Goa Chitra Museum

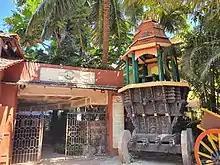
Goa Chitra Museum, entrance.

The museum is based in the coastal Goan village of Benaulim. It was opened to the public in 2009, run by the artist-curator-restorer Victor Hugo Gomes. Gomes, a lifelong collector of objects, states about his journey working on the museum: “It is not easy; I am self-funded. I am not even registered as an NGO or non-profit. I run these museums not as spaces where one comes to see the dead, reads labels, and moves on but as collections of pieces that have an extensive story to tell and are living odes to our material heritage and culture".